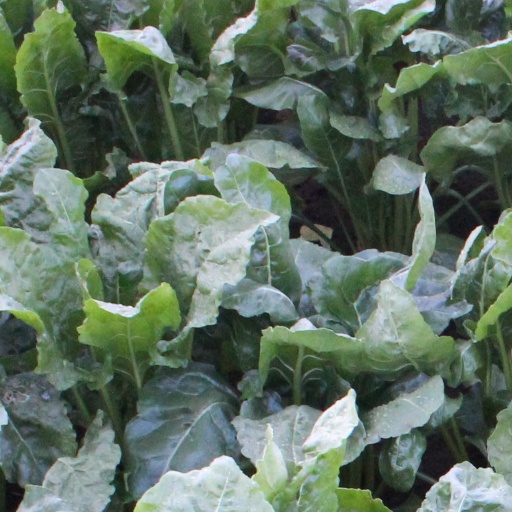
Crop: sugar beet